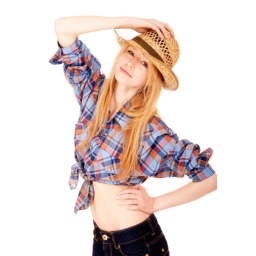
Portrait of girl in shirt and straw hat, is isolated on white background.